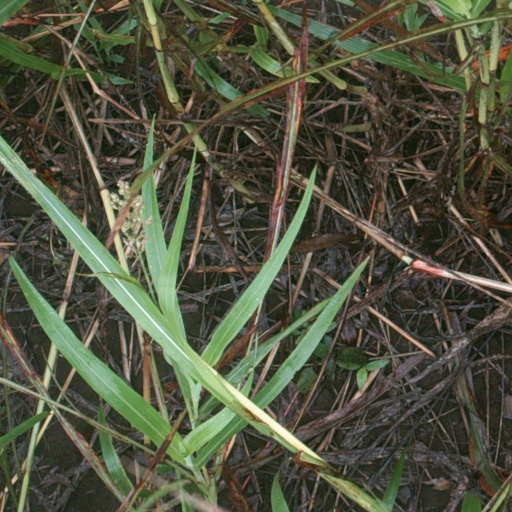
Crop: sorghum